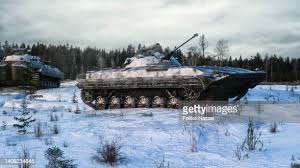
Label: BMP